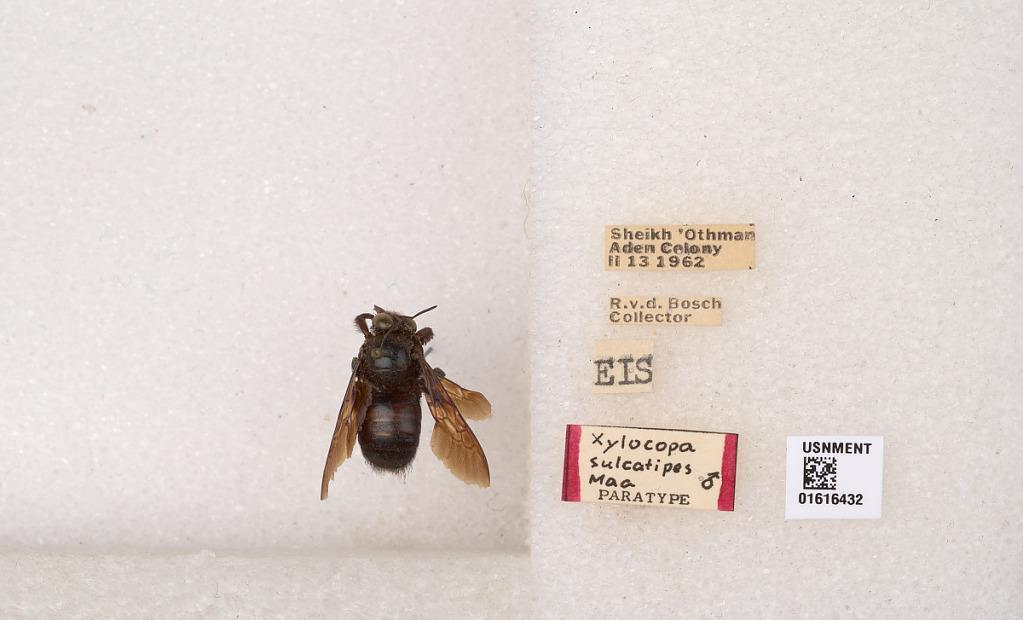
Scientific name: Xylocopa (Ctenoxylocopa) sulcaticeps Maa
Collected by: H. Ramos
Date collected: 1962-2-13
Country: Yemen
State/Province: Aden
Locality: Sheikh 'Othman